Juventus-Mooca (CPTM)

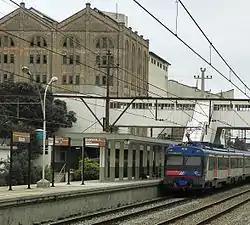
The factory of Bavária beer (current Antarctica) gave rise to the station.

With the implementation of São Paulo Railway in 1867, many residential and industrial urban agglomerations were formed around it, instigating the creation of new station (besides the original ones predicted). On 20 October 1892, the beer factory Bavária de Henrique Stupakoff & Cia. was built. Located by the railway in Mooca, in a farmhouse belonging to the engineer and surveyor Daniel Fox, the Bavária factory increase the people and cargo traffic in the region. Thus, São Paulo Railway implanted Mooca station next to the factory, opened by São Paulo Railway on 7 September 1898.